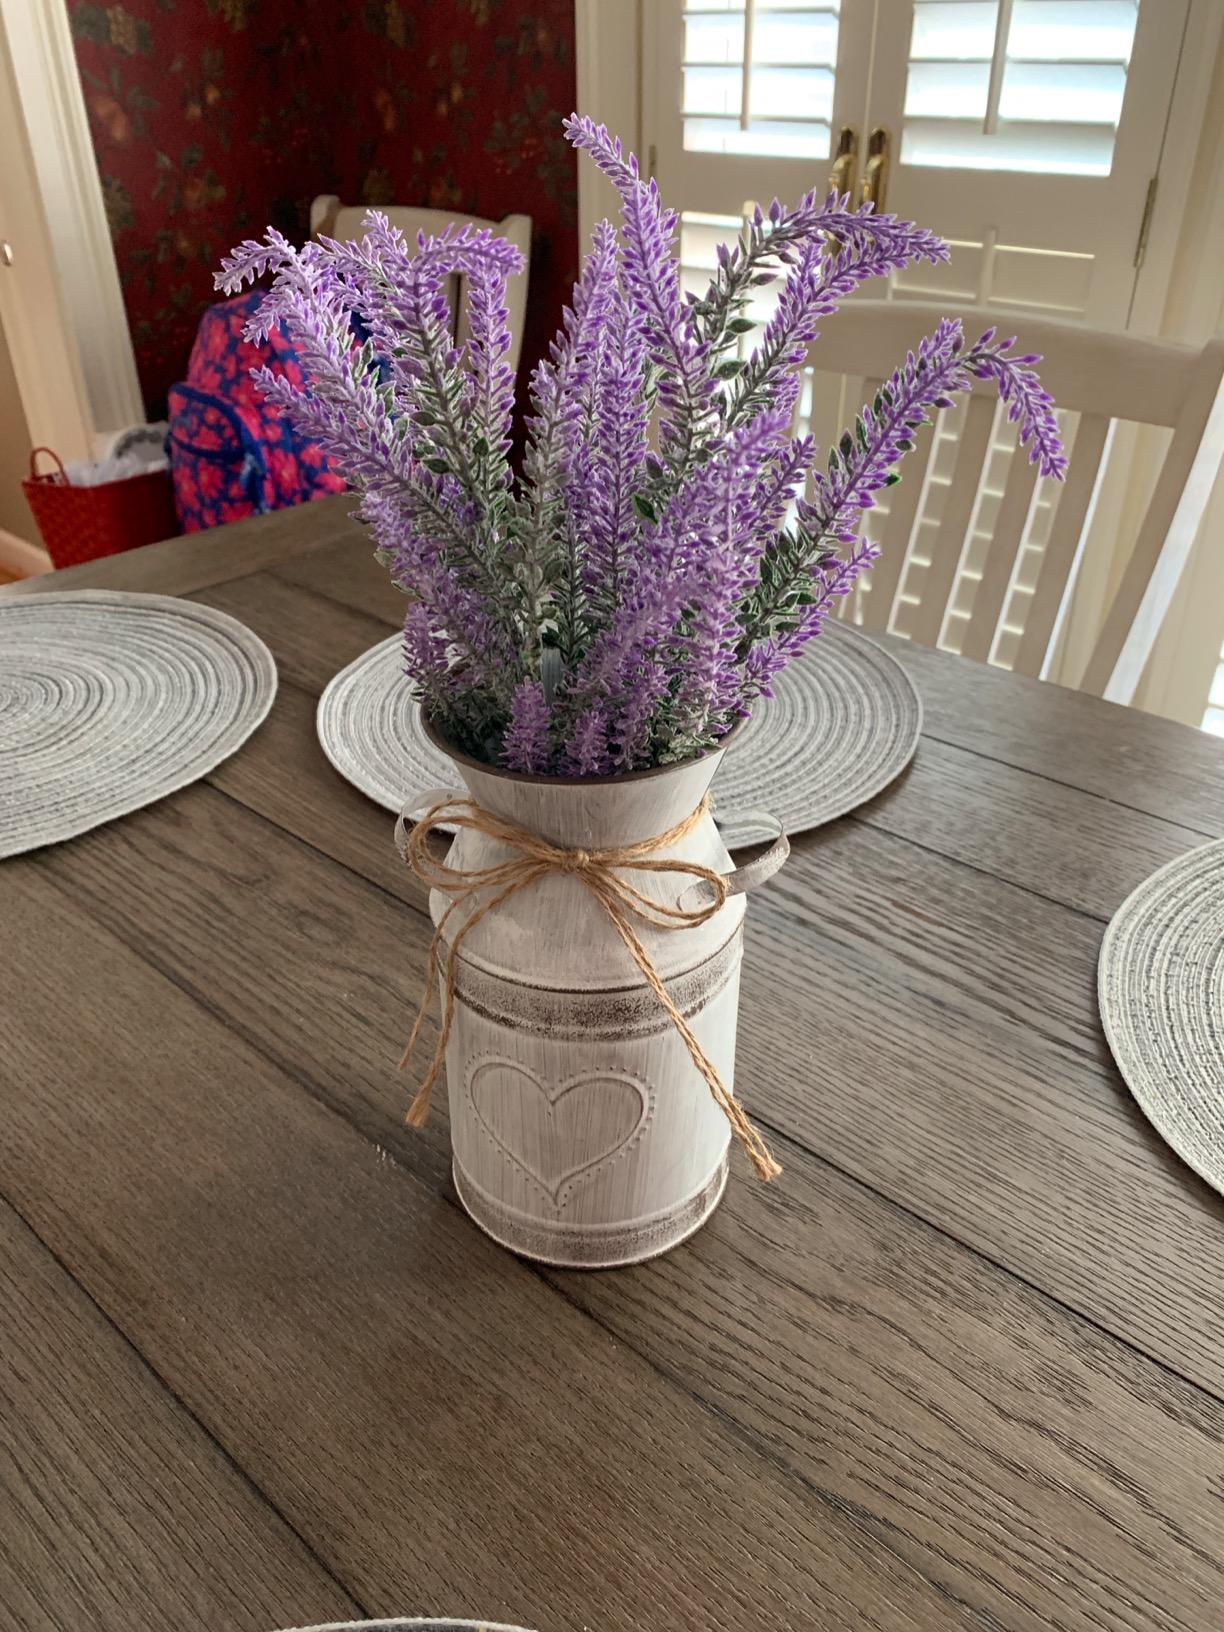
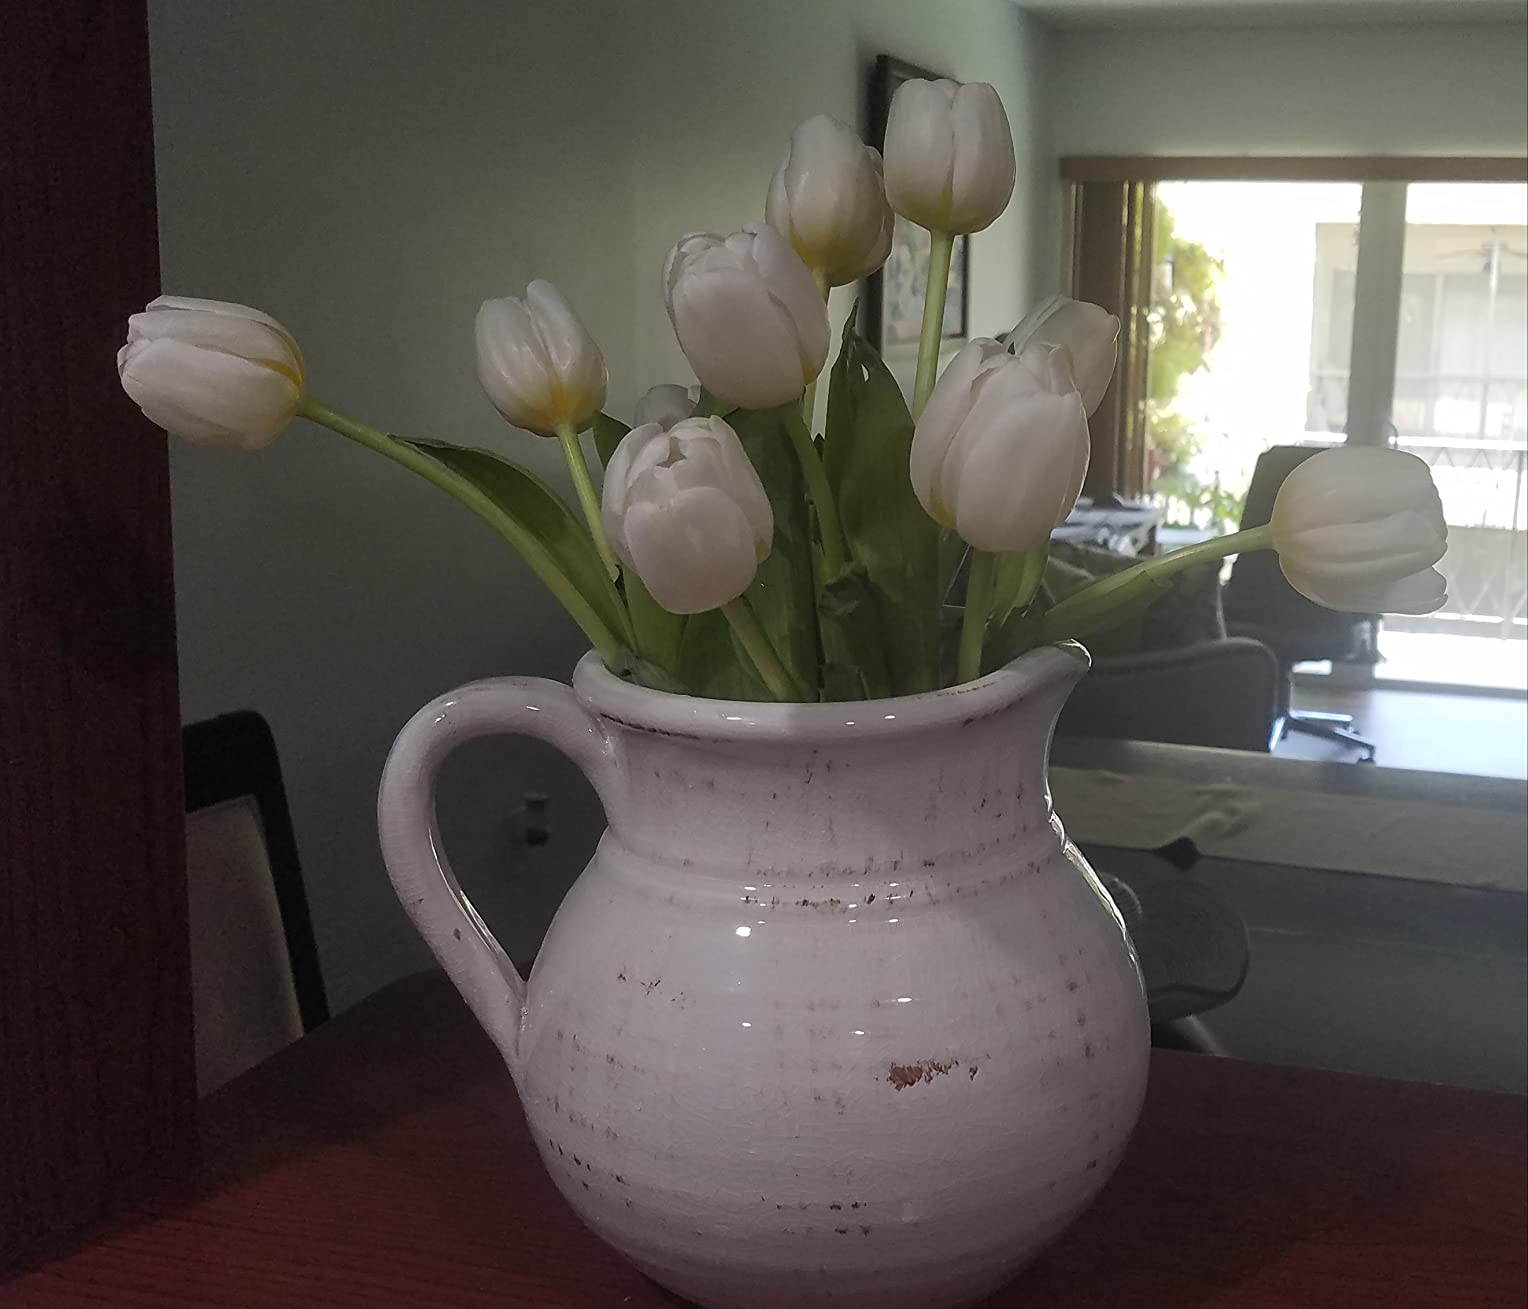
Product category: vase
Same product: no